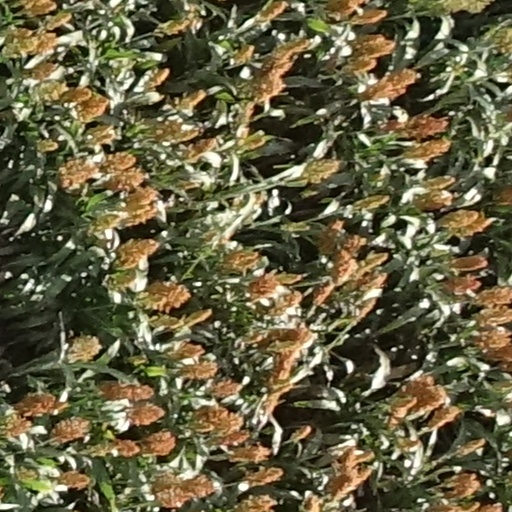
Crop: sorghum